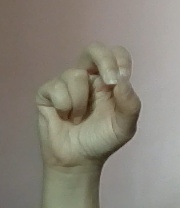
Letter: gaaf